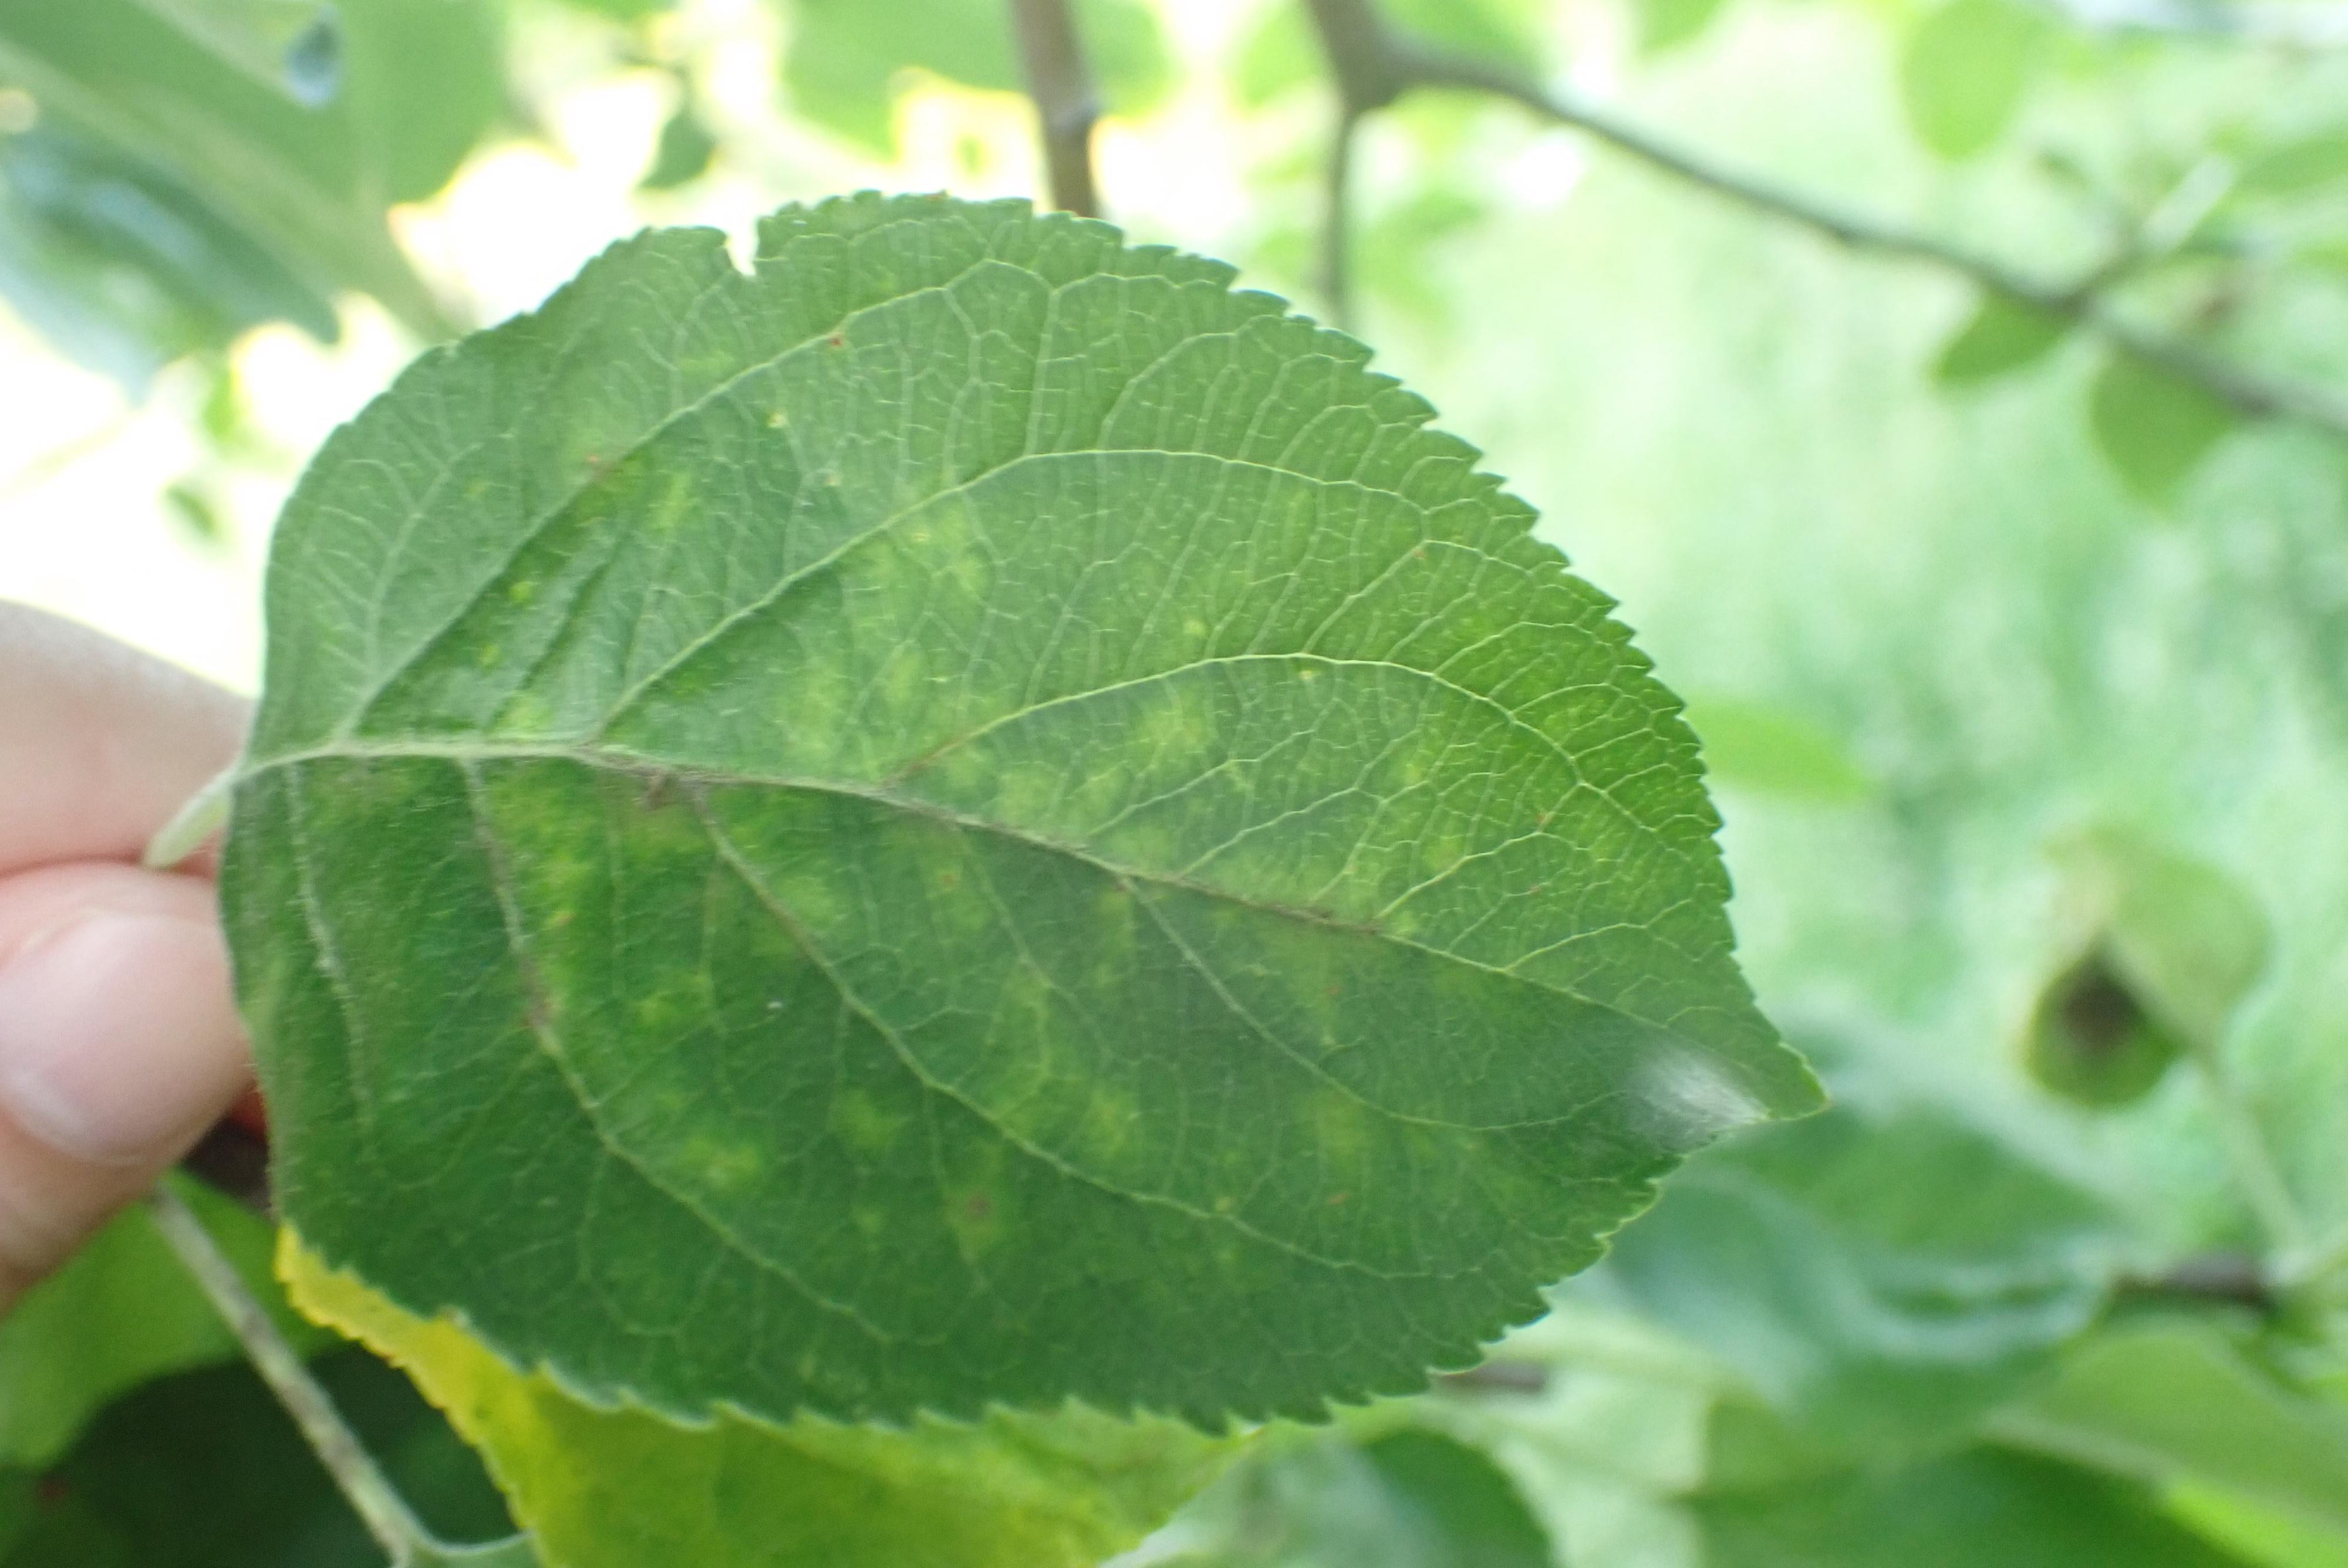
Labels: scab